Grace Shipping Company

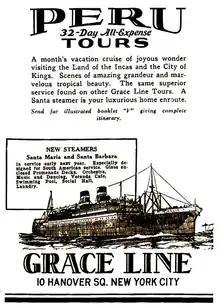
Grace Line Advertisement (1928)

In 1923, the US Shipping Board decided to place the five ships up for bid and Dollar Shipping Company won the bid. With no large ships for the transpacific operations, Grace sold the Pacific Mail, its registered name, and its goodwill (the intangible asset of company name recognition and other assets) to Dollar in 1926. Now without a transpacific service, Grace did not need the six inter coastal freighters (the above mentioned five and "Santa Paula") and sold them to the American Hawaiian Line. "Santa Paula" was renamed "Montanan".